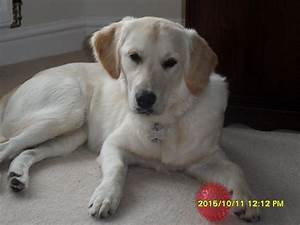
Label: cane